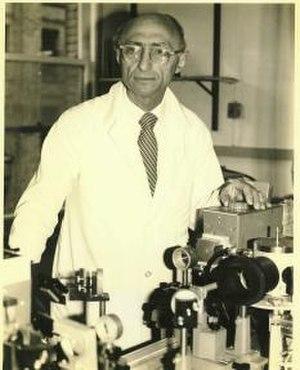
Martin Pope est un chimiste, professeur émérite à la New York University.